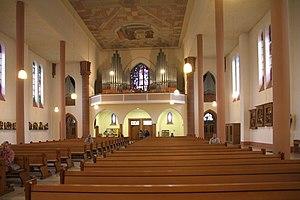
Église Saint-Pirmin à Pirmasens, décoration d'intérieurs.